George Sturges House

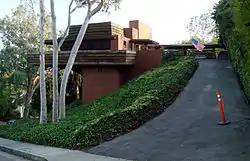

The George Sturges House is a single-family house, designed by architect Frank Lloyd Wright and built for George D. Sturges in the Brentwood Heights neighborhood of Brentwood, Los Angeles, California. Designed and built in 1939, the one-story residence is fairly small compared to 21st century standards, 1,200 square feet (110 m), but features a 21-foot panoramic deck. The home is made out of concrete, steel, brick and redwood. Wright hired Taliesin fellow John Lautner to oversee its construction.